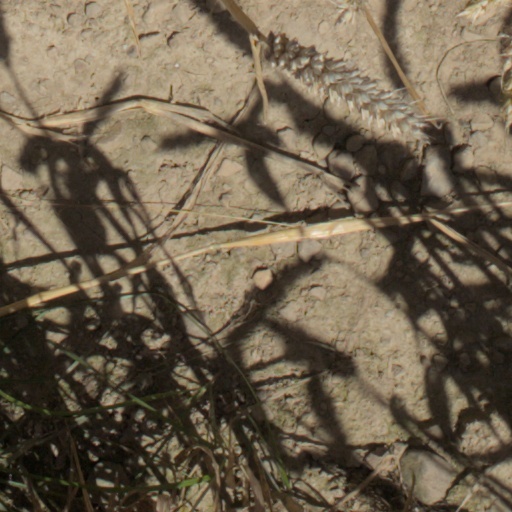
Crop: wheat